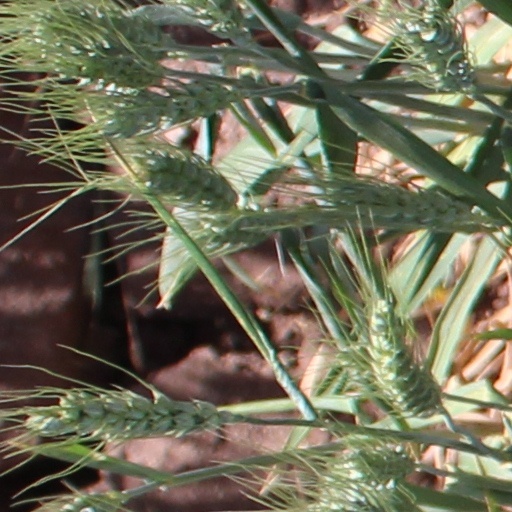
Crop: wheat